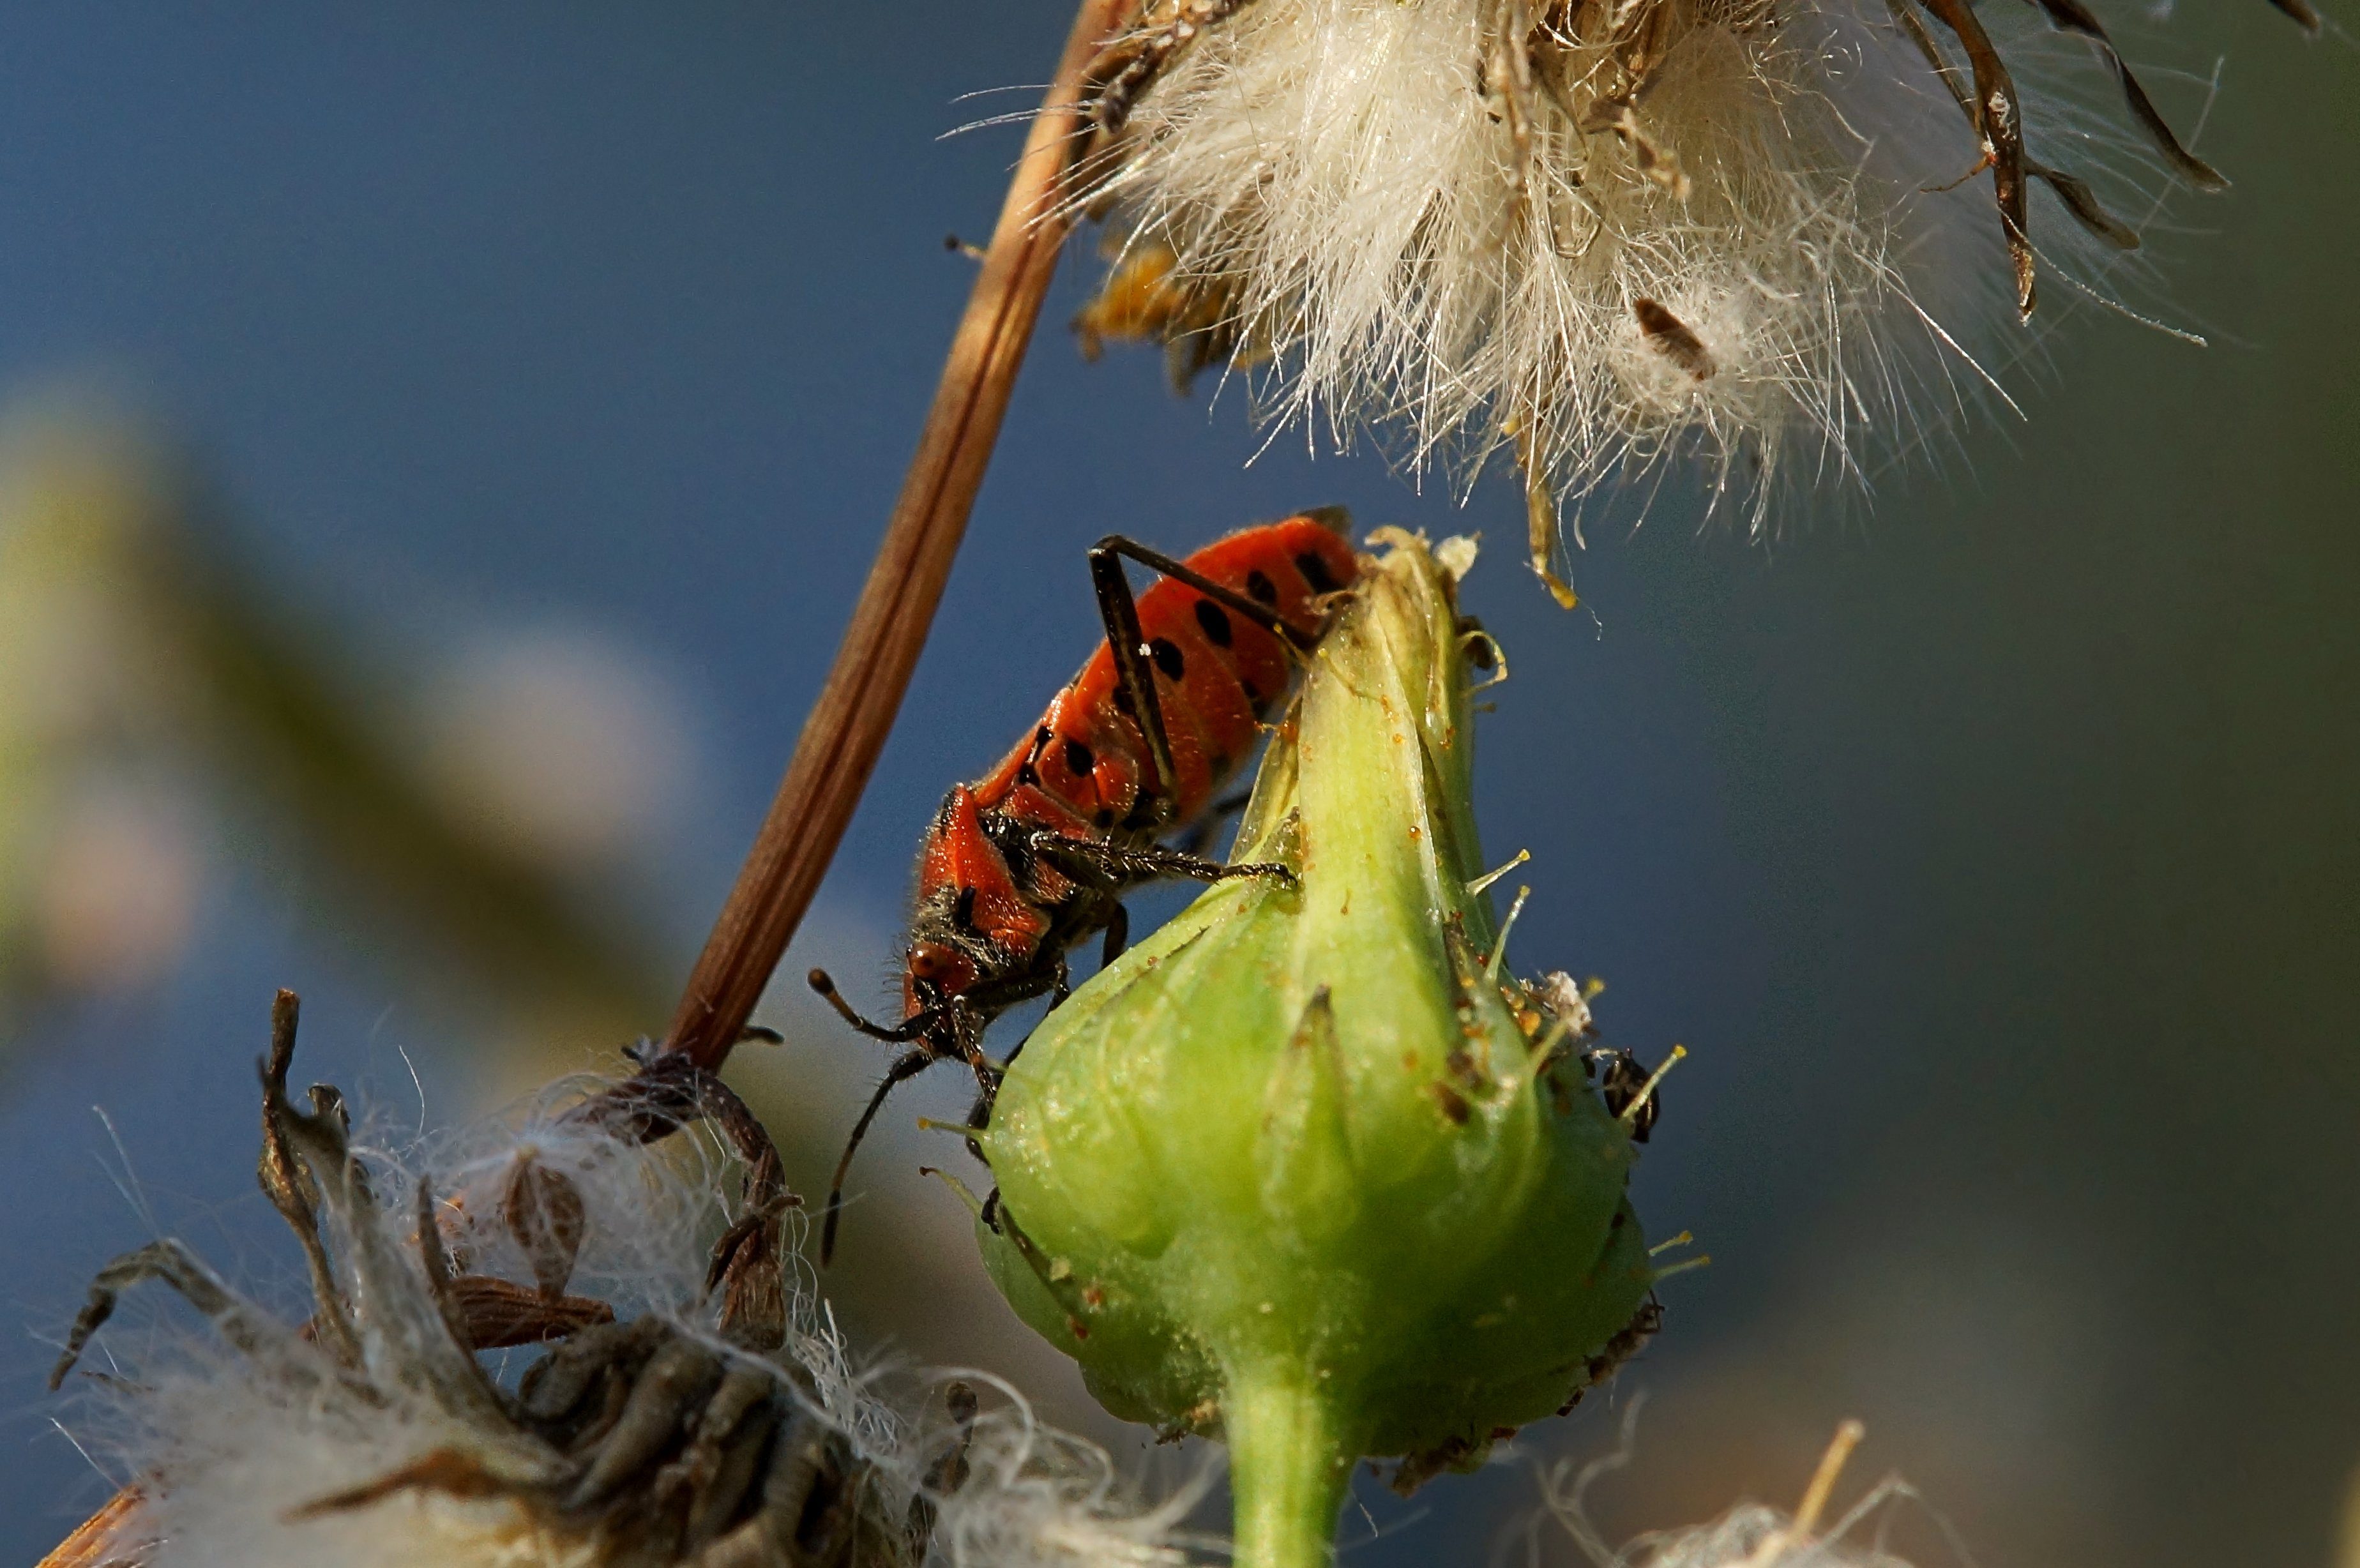
nature, branch, plant, photography, leaf, flower, photo, food, produce, insect, macro, autumn, botany, flora, fauna, invertebrate, close up, animals, thistle, naturaleza, a77, g, ggl1, gaby1, xovesphoto, animales, sonya77, gphoto, xelodegalicia, sonya77v, tamron180mmmacro, macro photography, gabrielcoru a, flowering plant, daisy family, plant stem, land plant, thorns spines and prickles